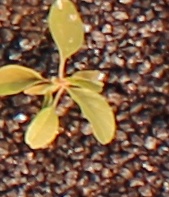
Label: Palmer Amaranth